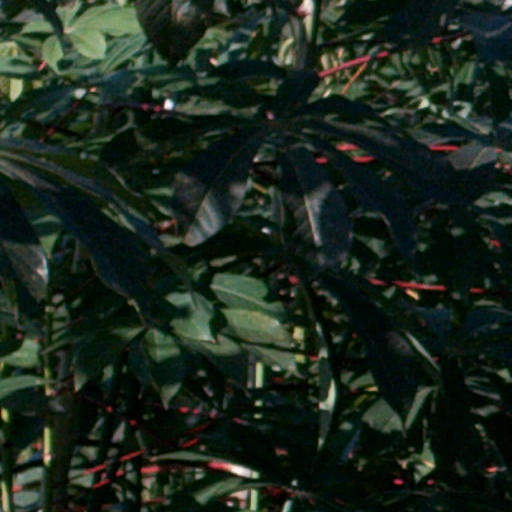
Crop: cassava